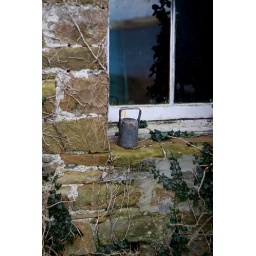
A long forgotten window in a stone building, Herston, South Ronaldsay.